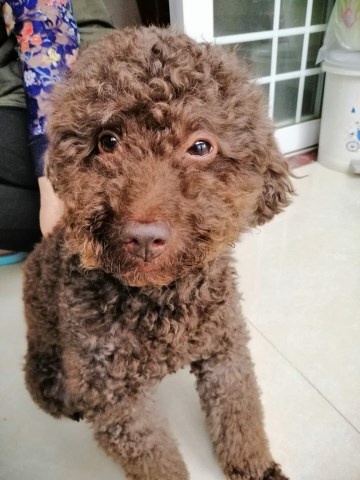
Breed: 2925-n000114-toy_poodle